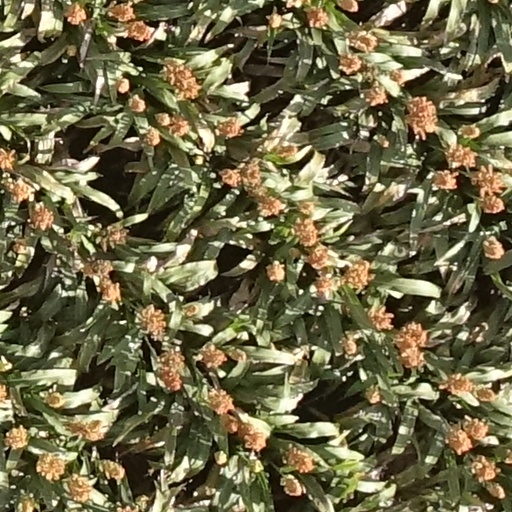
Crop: sorghum